Devin Hester

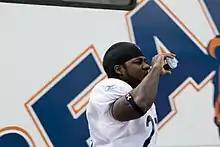
Hester at training camp in 2008

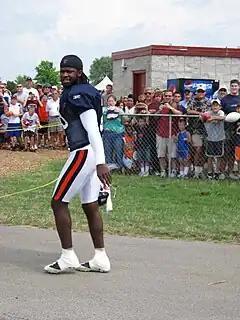
Hester in training camp with the Chicago Bears in 2008

Prior to the beginning of the 2008 season, Hester stated that he would not attend the Bears' summer camp unless the team offered him a new contract. He further voiced his displeasure with his current contract in a phone interview with the "Chicago Tribune", commenting, "I can't go out and play this year making $445,000. Come on, man." League insider Adam Schefter believed the Bears were puzzled over how Hester should be classified (as a wide receiver or a return specialist of such a star caliber), and be offered a contract accordingly. After receiving a $30,000 fine for not attending two days of training, Hester returned to the team's camp. The team later offered him a new four-year contract extension, worth over $40 million.